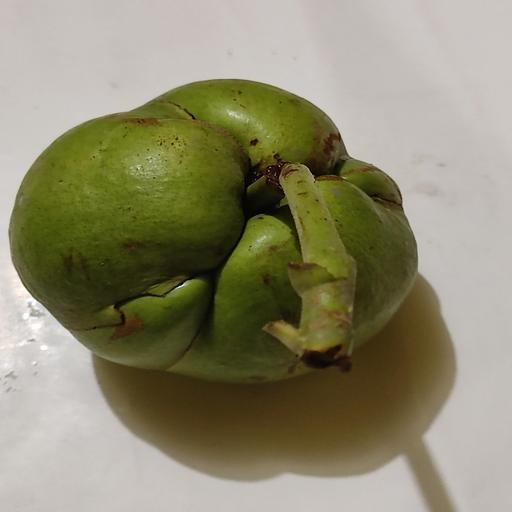
Crop type: Elephant Apple